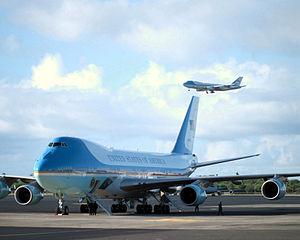
Air Force One atterrit sur l'Hickam Air Force (AFB) avec le président américain George W. Bush à bord pour sa première visite à Hawaii en tant que président. Au sol, le second Boeing 747 VC-25A présidentiel
Le Système de détecteurs de départ de missile est un système installé à bord d'avions et d'hélicoptères, permettant d'alerter le pilote de la potentielle menace d'un missile lancé contre lui.
Air Force One est l'indicatif d'appel de tout aéronef de l'United States Air Force dans lequel se trouve le président des États-Unis.